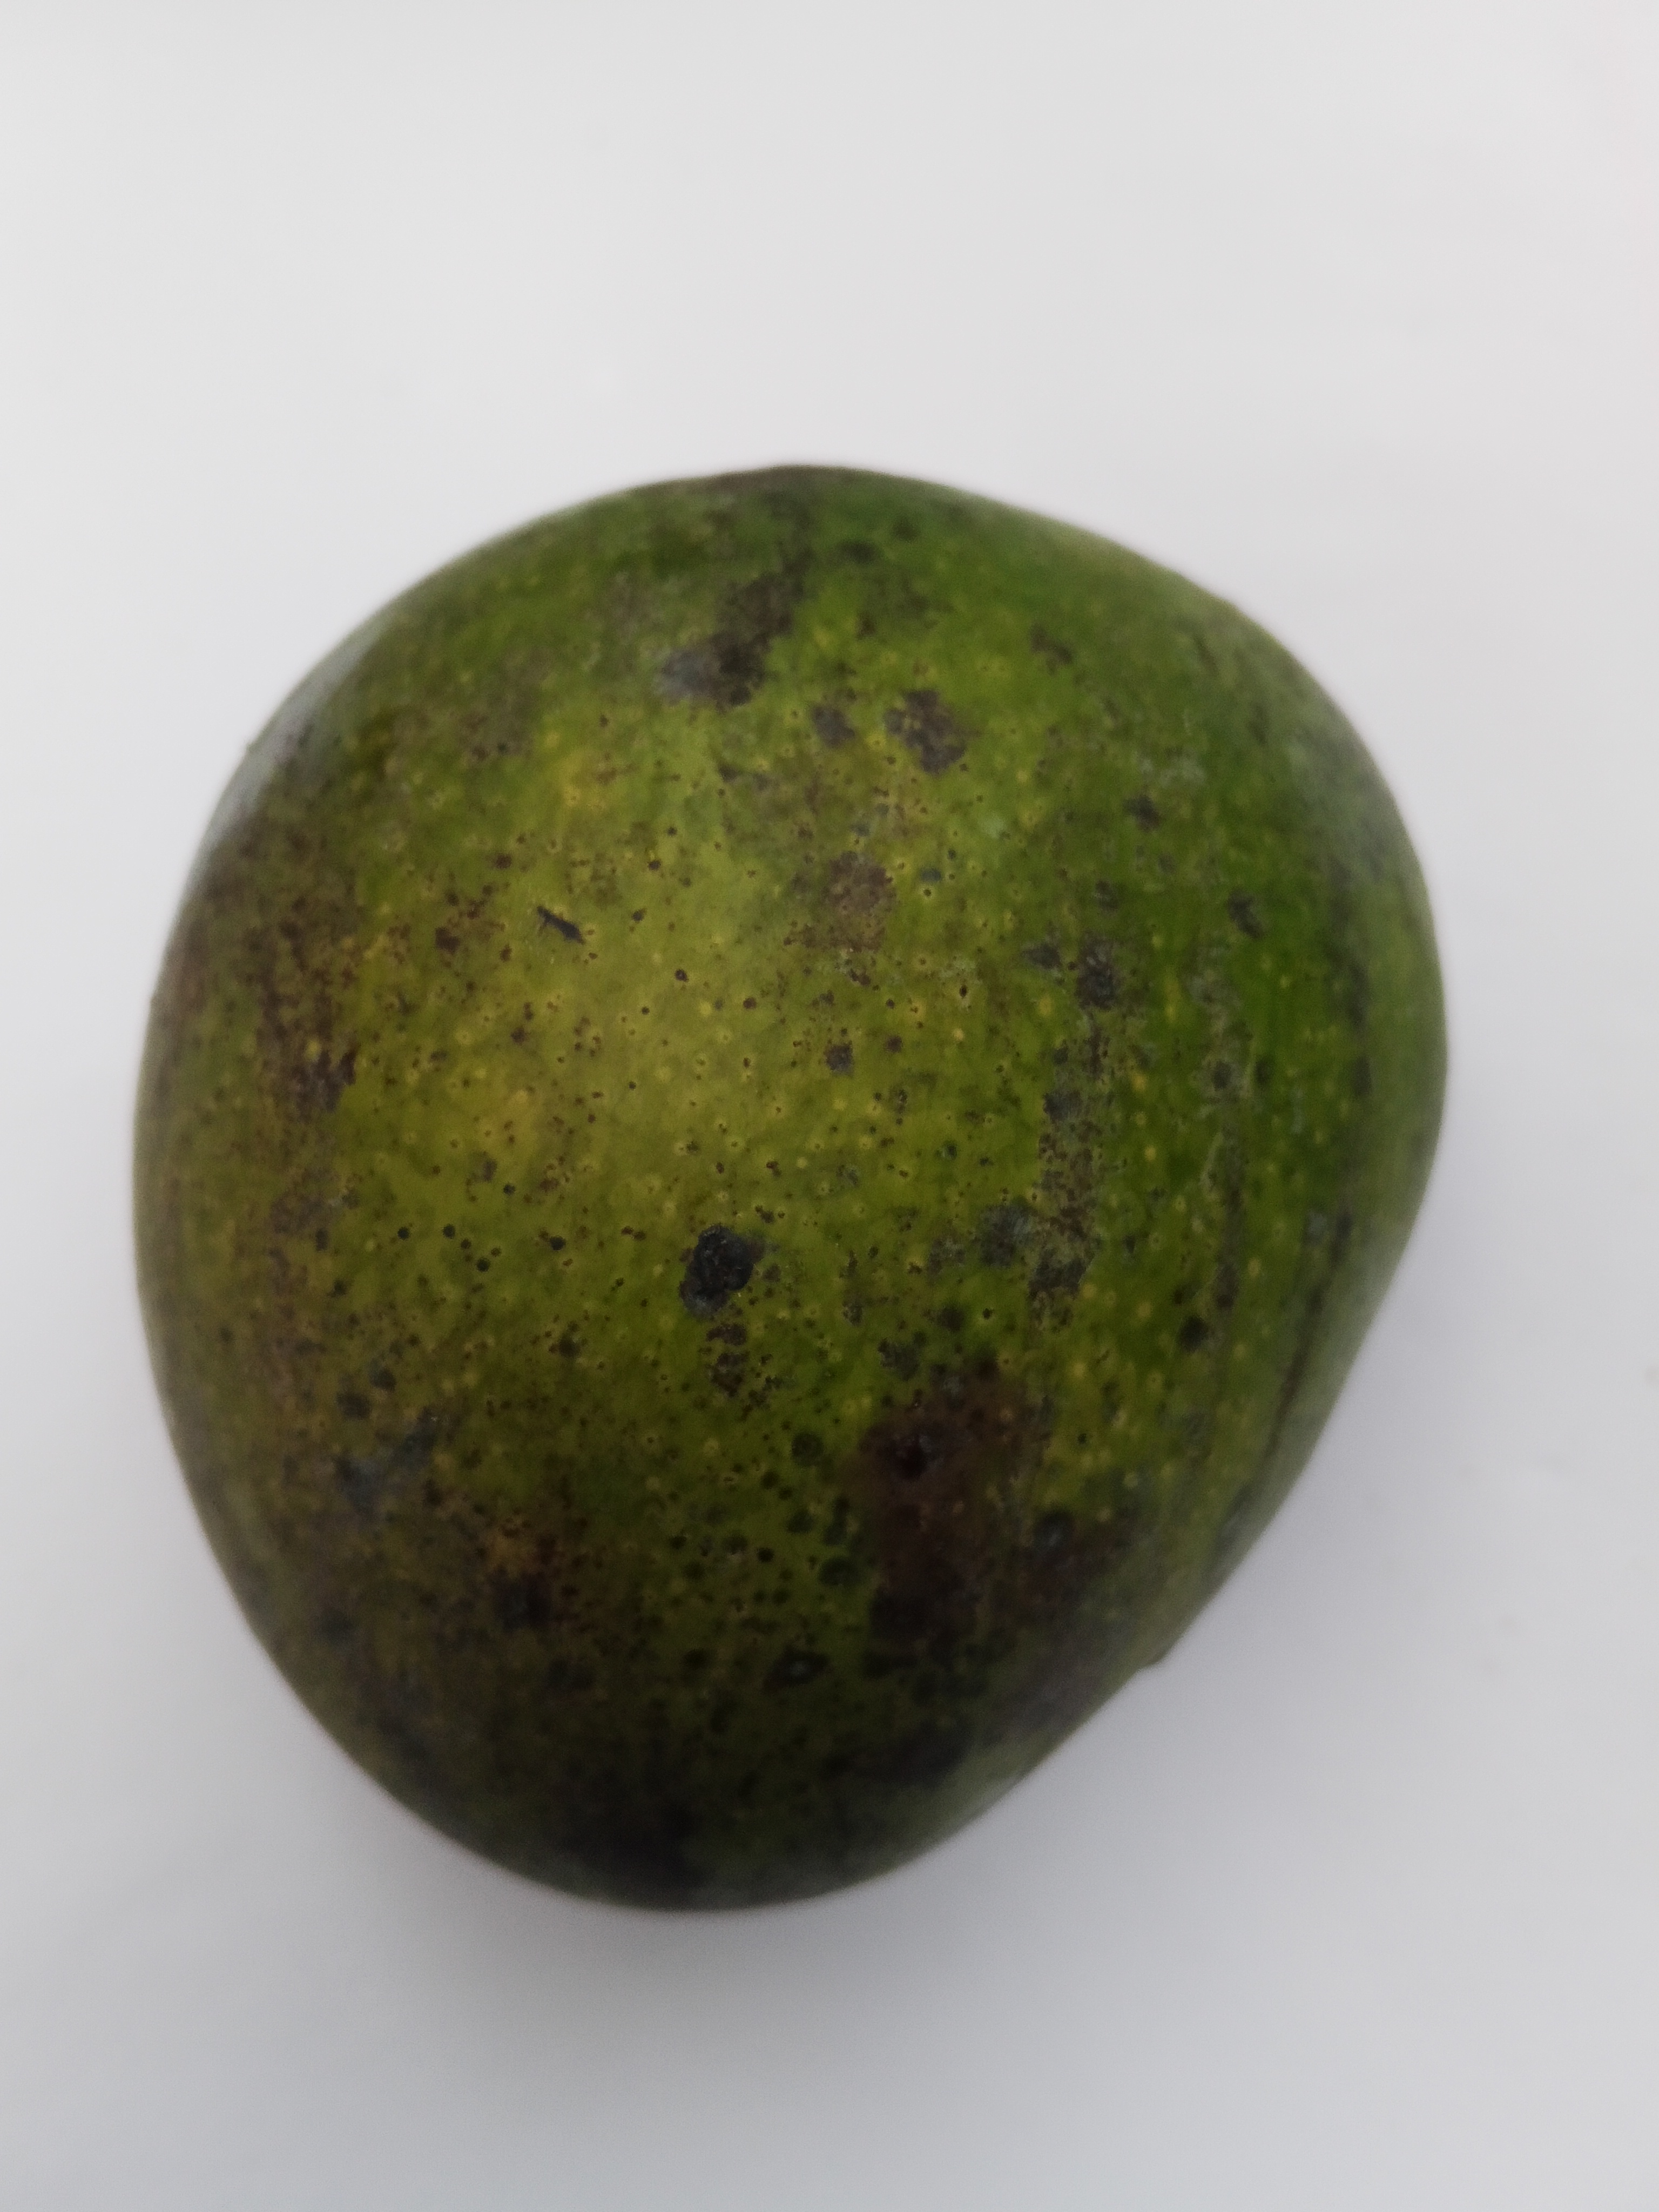
Mango variety: Bari 4